Florian Mayer

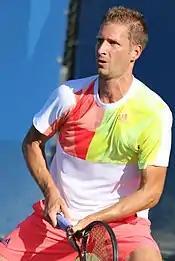
Mayer at the 2016 US Open.

Mayer won the Gerry Weber Open in Halle, defeating Andreas Seppi in the quarterfinal, world No. 7 Dominic Thiem in the semifinal and Alexander Zverev in the final, for his first victory in his career on German soil and his first victory at an ATP 500 tournament. Mayer won the final 6–2, 5–7, 6–3. As a result of this victory, Mayer's ranking rose 112 places from 192 to 80.